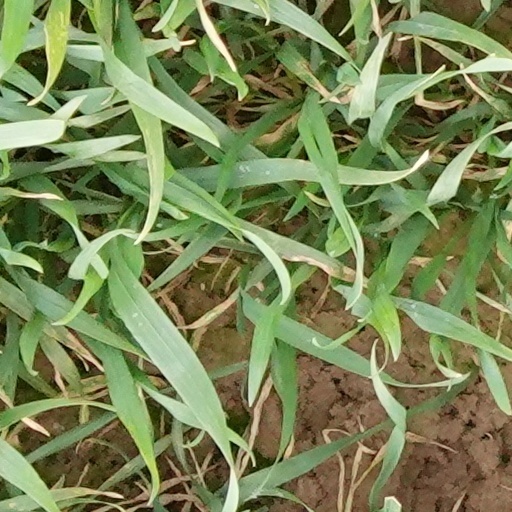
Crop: wheat